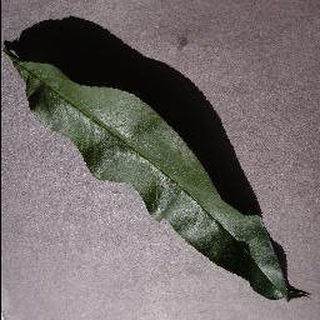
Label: healthy_peach